School choice in the United States

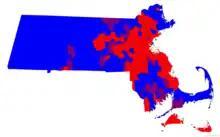
The Commonwealth of Massachusetts allows the school committees of public school districts to have open enrollment policies. Towns in Massachusetts represented by the "School Choice Receiving District Status" (open enrollment status) of their public high school district for the 2016–2017 academic year. Towns represented in blue have school districts with an open enrollment policy for kindergarten through high school. Towns represented in purple have school districts with open enrollment only for specific grades. Towns represented in red have school districts with a closed enrollment policy.

School choice in the United States allows students and families to select alternatives to public schools. It is the subject of fierce debate in various state legislatures across the United States.